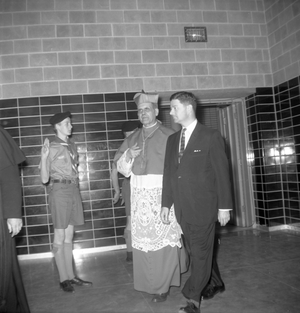
Le cardinal Paul-Émile Léger, archevêque de Montréal, et Paul Gérin-Lajoie, ministre de la Jeunesse du Québec, lors de l'inauguration et bénédiction des nouvelles ailes du Collège Sainte-Croix, à Montréal, le 19 mai 1962.
Le Collège Sainte-Croix, devenu le 14 septembre 1967 le Collège de Maisonneuve, est une maison d'enseignement collégial de Montréal.
Paul Gérin-Lajoie est un avocat, homme politique, fonctionnaire, gestionnaire et philanthrope québécois, né le 23 février 1920 à Montréal et mort le 25 juin 2018 dans la même ville.
Cet article traite des événements qui se sont produits durant l'année 1952 au Québec.
Paul-Émile Léger, né le 26 avril 1904 et mort le 13 novembre 1991, était un homme d'Église québécois. Il a été archevêque de Montréal de 1950 à 1967 et cardinal. Il est le frère de Jules Léger, homme d’État et diplomate québécois.